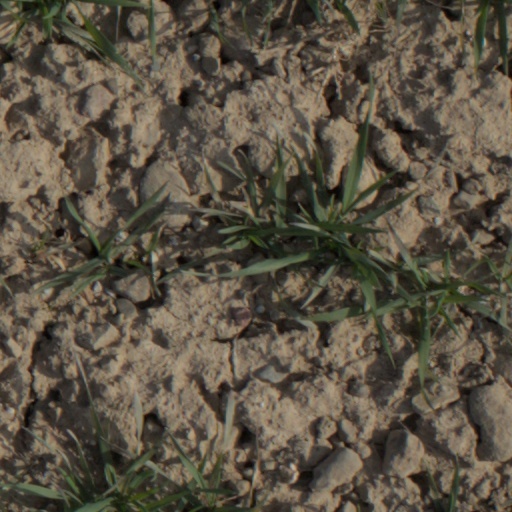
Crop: wheat